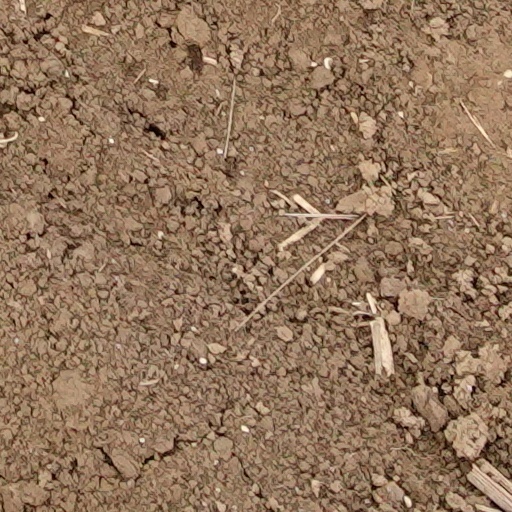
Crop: wheat